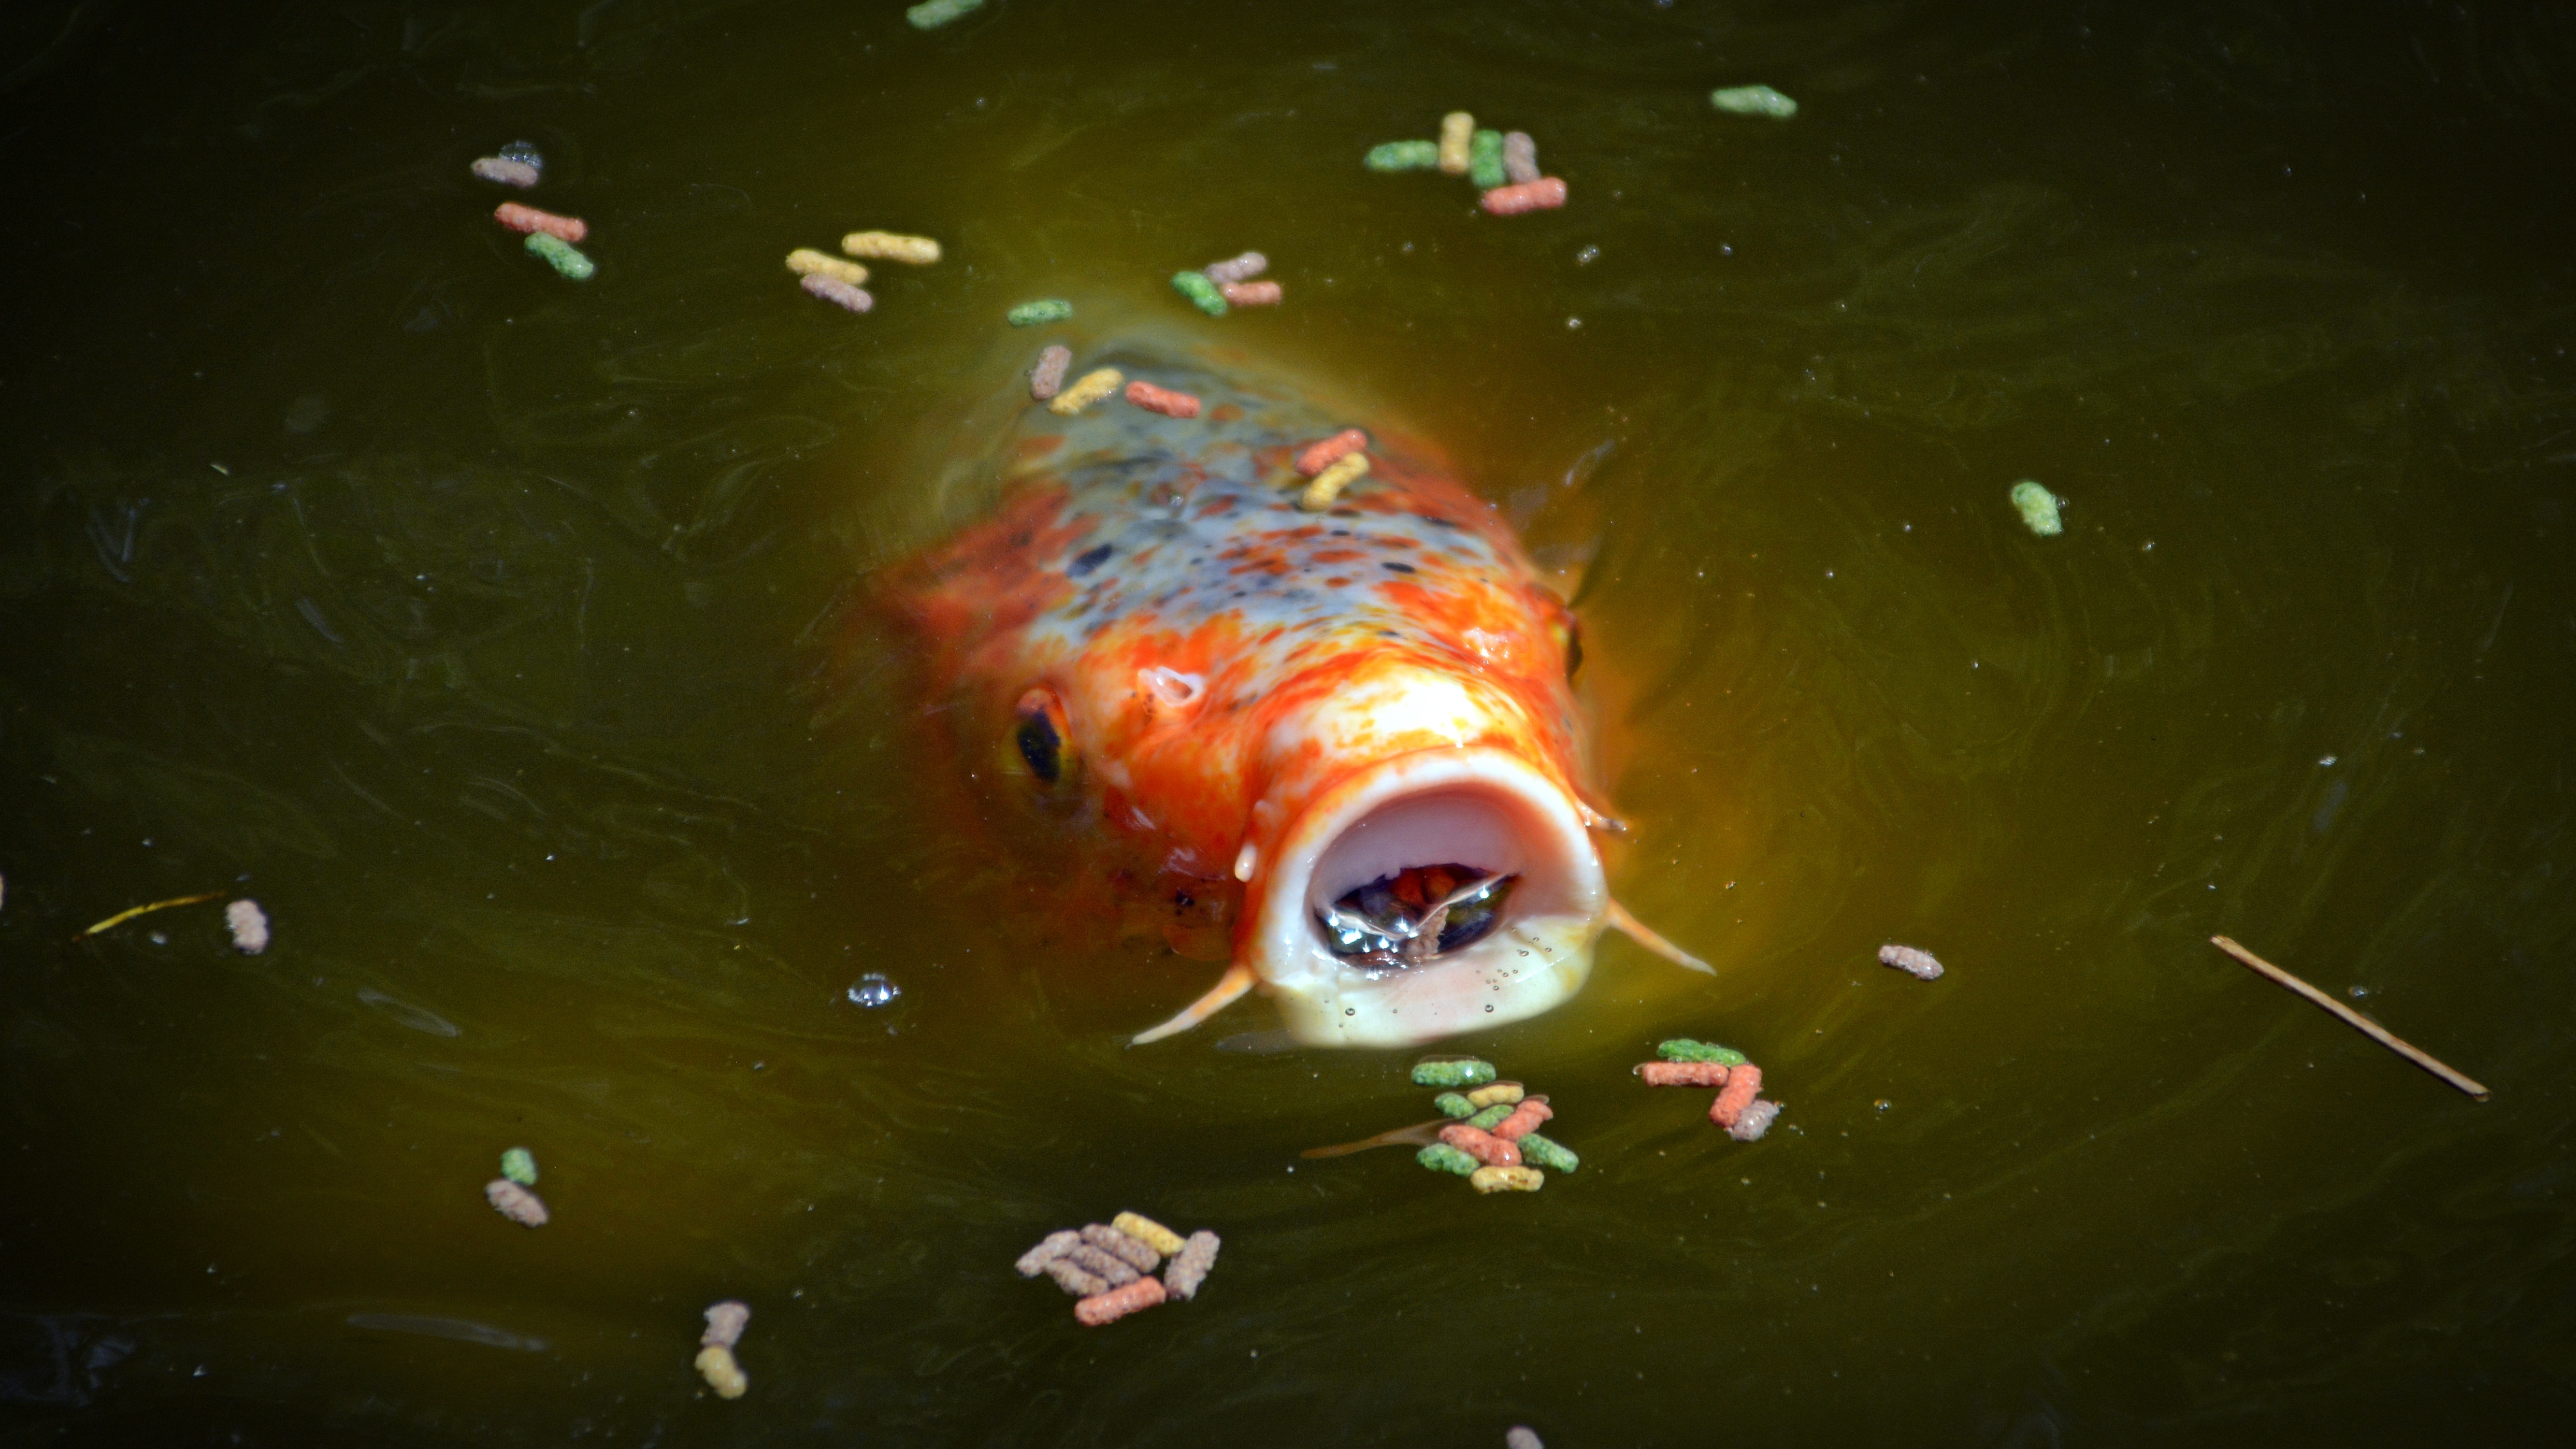
pond, underwater, swim, feed, foot, biology, fish, toy, goldfish, koi, carp, wildlife photography, water surface, garden pond, koi carp, appear, marine biology